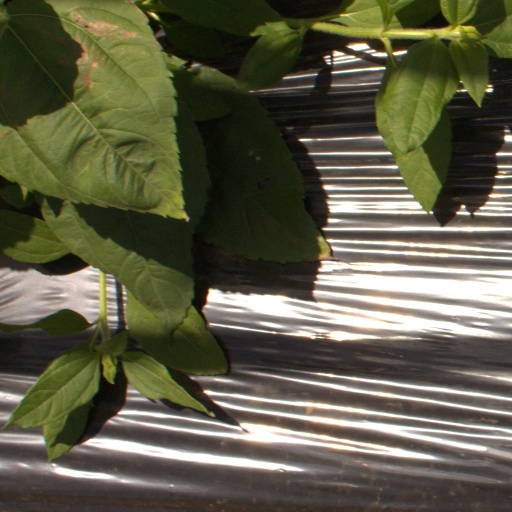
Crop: Jerusalem artichoke